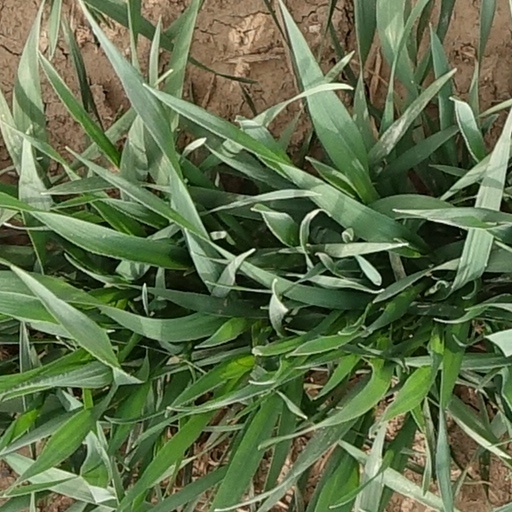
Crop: wheat